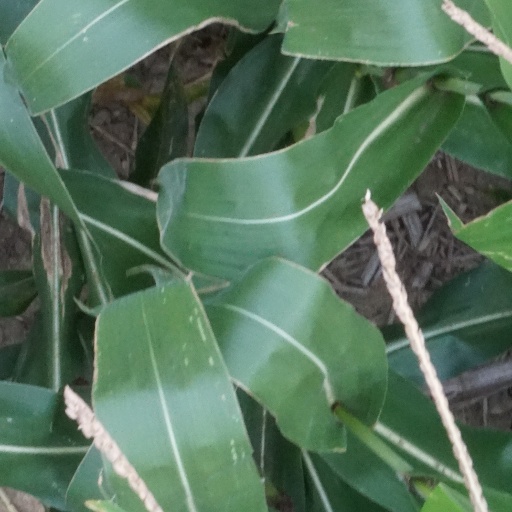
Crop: maize; corn